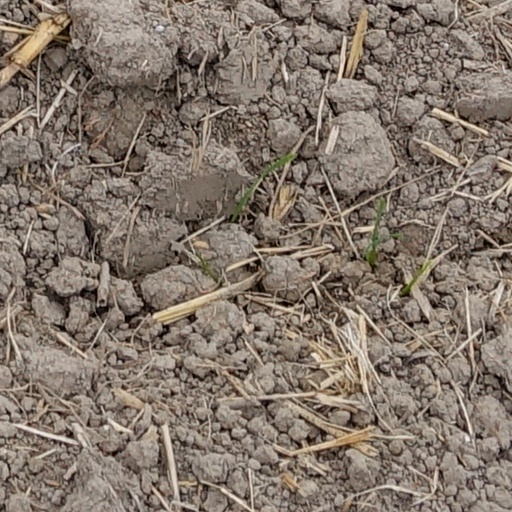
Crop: wheat